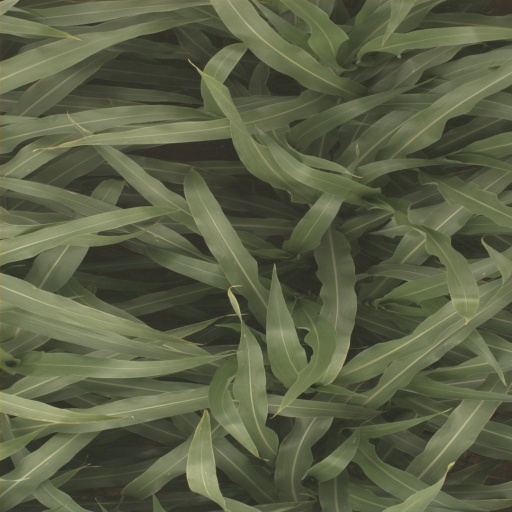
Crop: sorghum